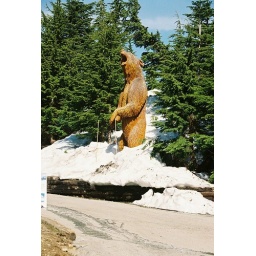
A wooden Grizzly bear on Grouse Mountain (Carved by a chainsaw)